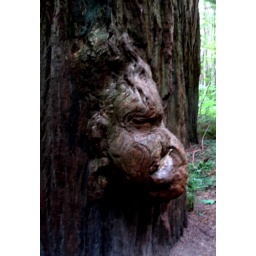
Notty face in redwood tree